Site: brandenburg
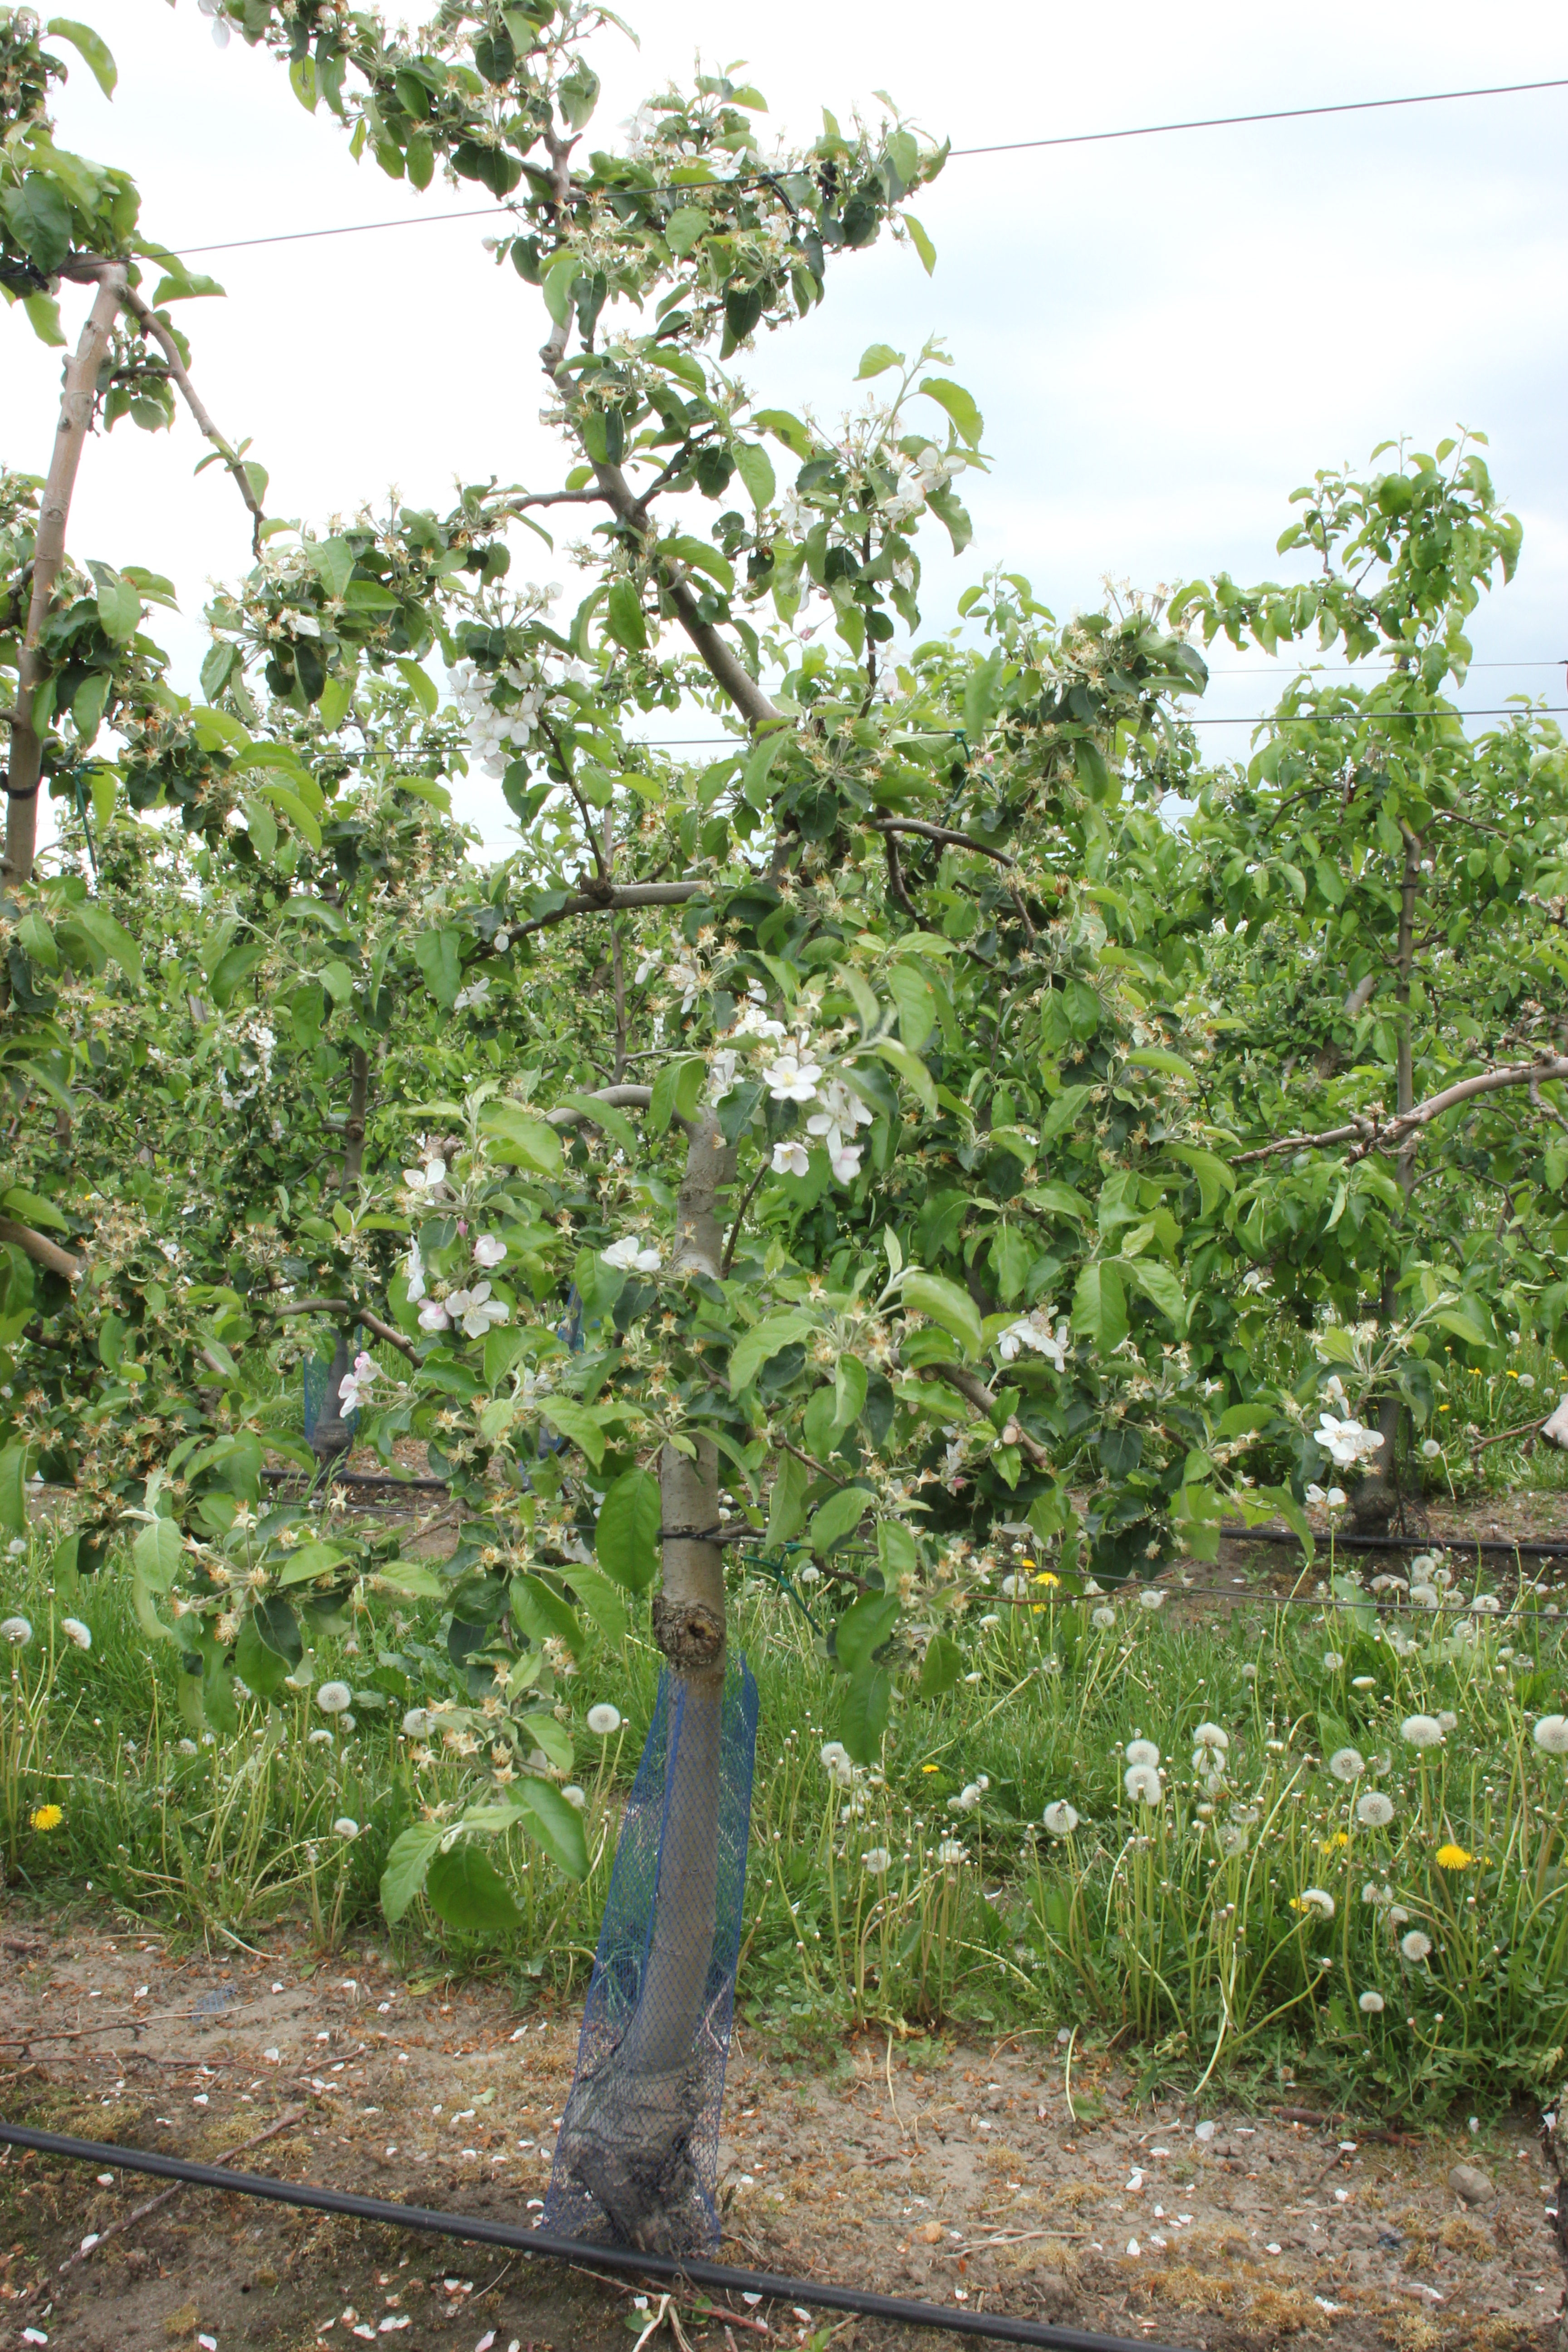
Growth stage (BBCH 67): Flowering